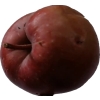
Label: Apple 18